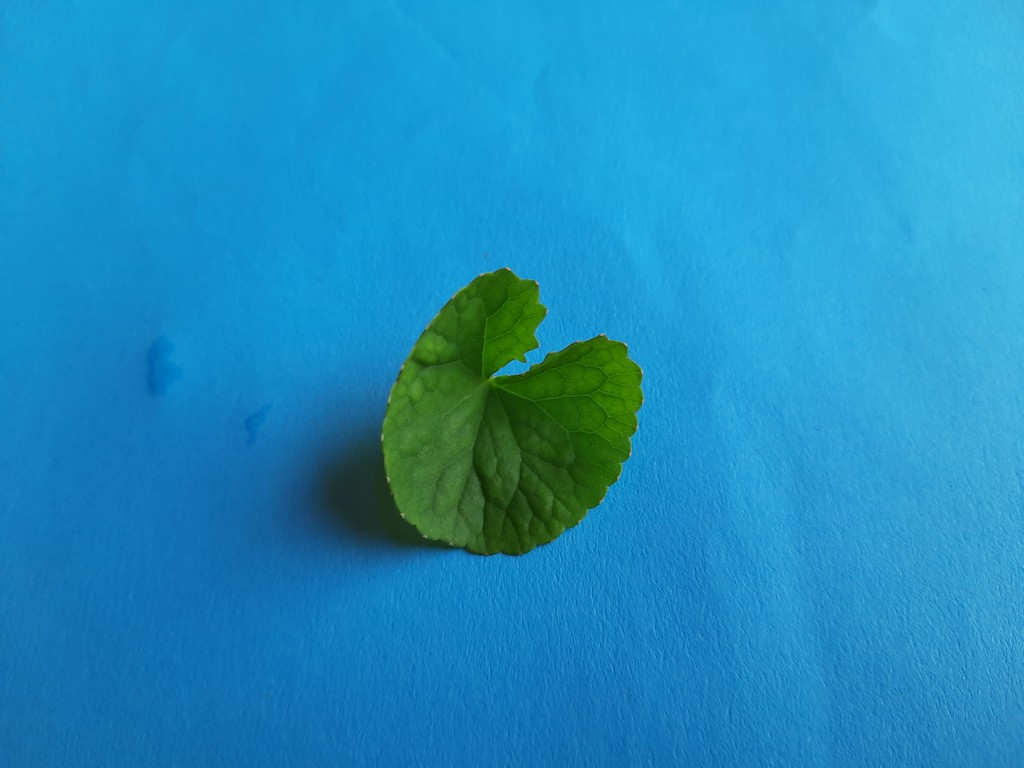
Label: Healthy